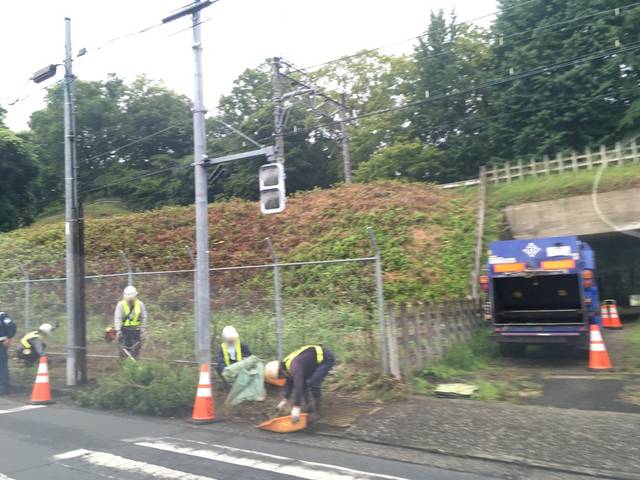
Region: Japan
Coordinates: 35.762, 139.444